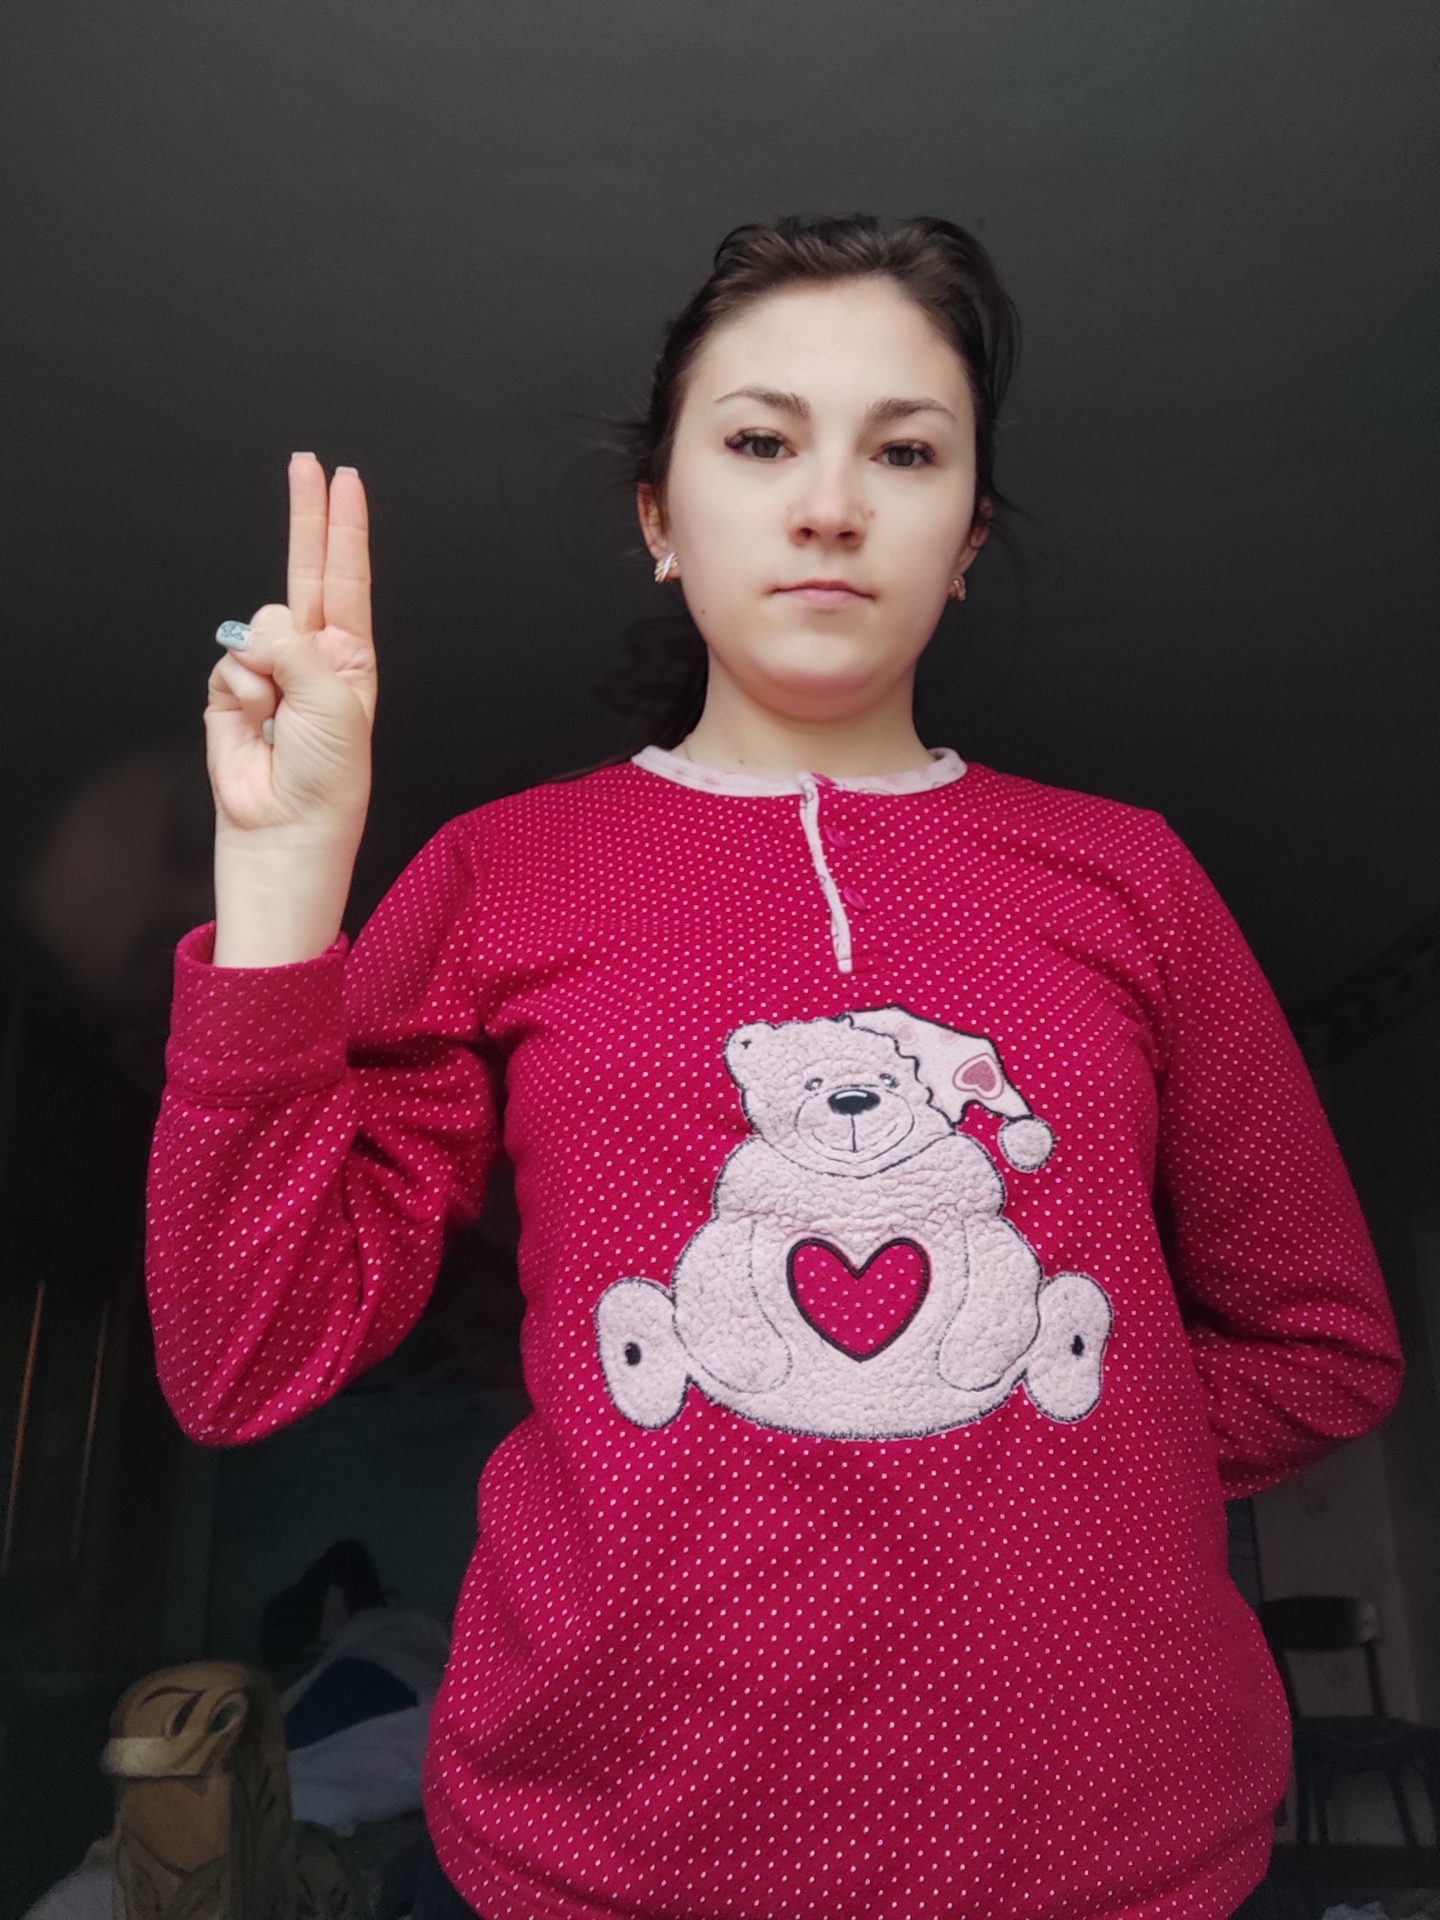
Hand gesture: two_up